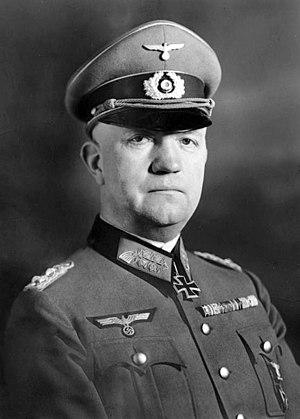
Le complot du 20 juillet 1944 est une tentative d'assassinat visant Adolf Hitler, planifiée par des conjurés civils et militaires souhaitant le renversement du régime nazi afin de pouvoir négocier la fin de la Seconde Guerre mondiale avec les puissances alliées.